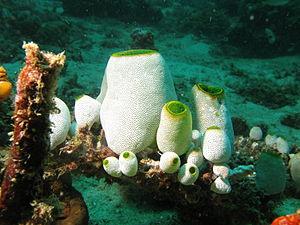
Didemnum molle, communément nommée Grande synascidie-urne entre autres noms vernaculaires, est une espèce d'ascidie de la famille des Didemnidae.
Didemnum est un genre de tuniciers de la famille des Didemnidés.